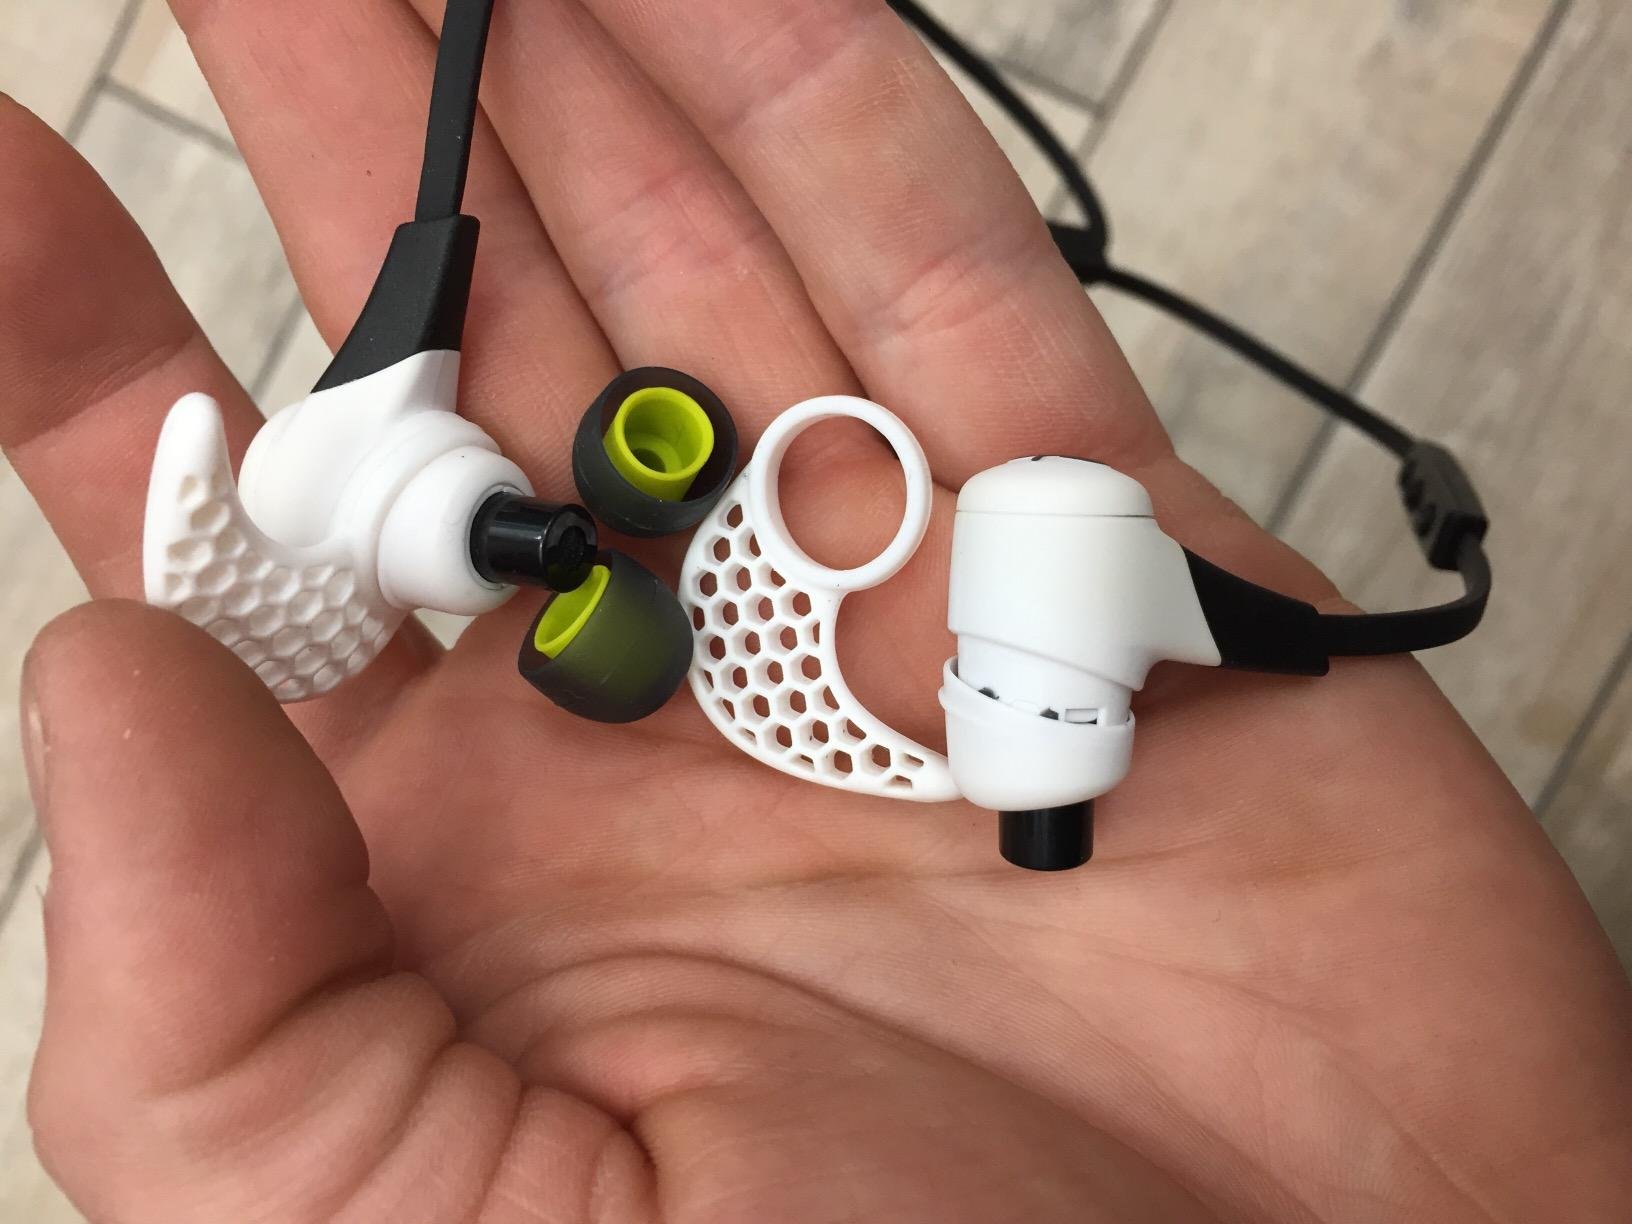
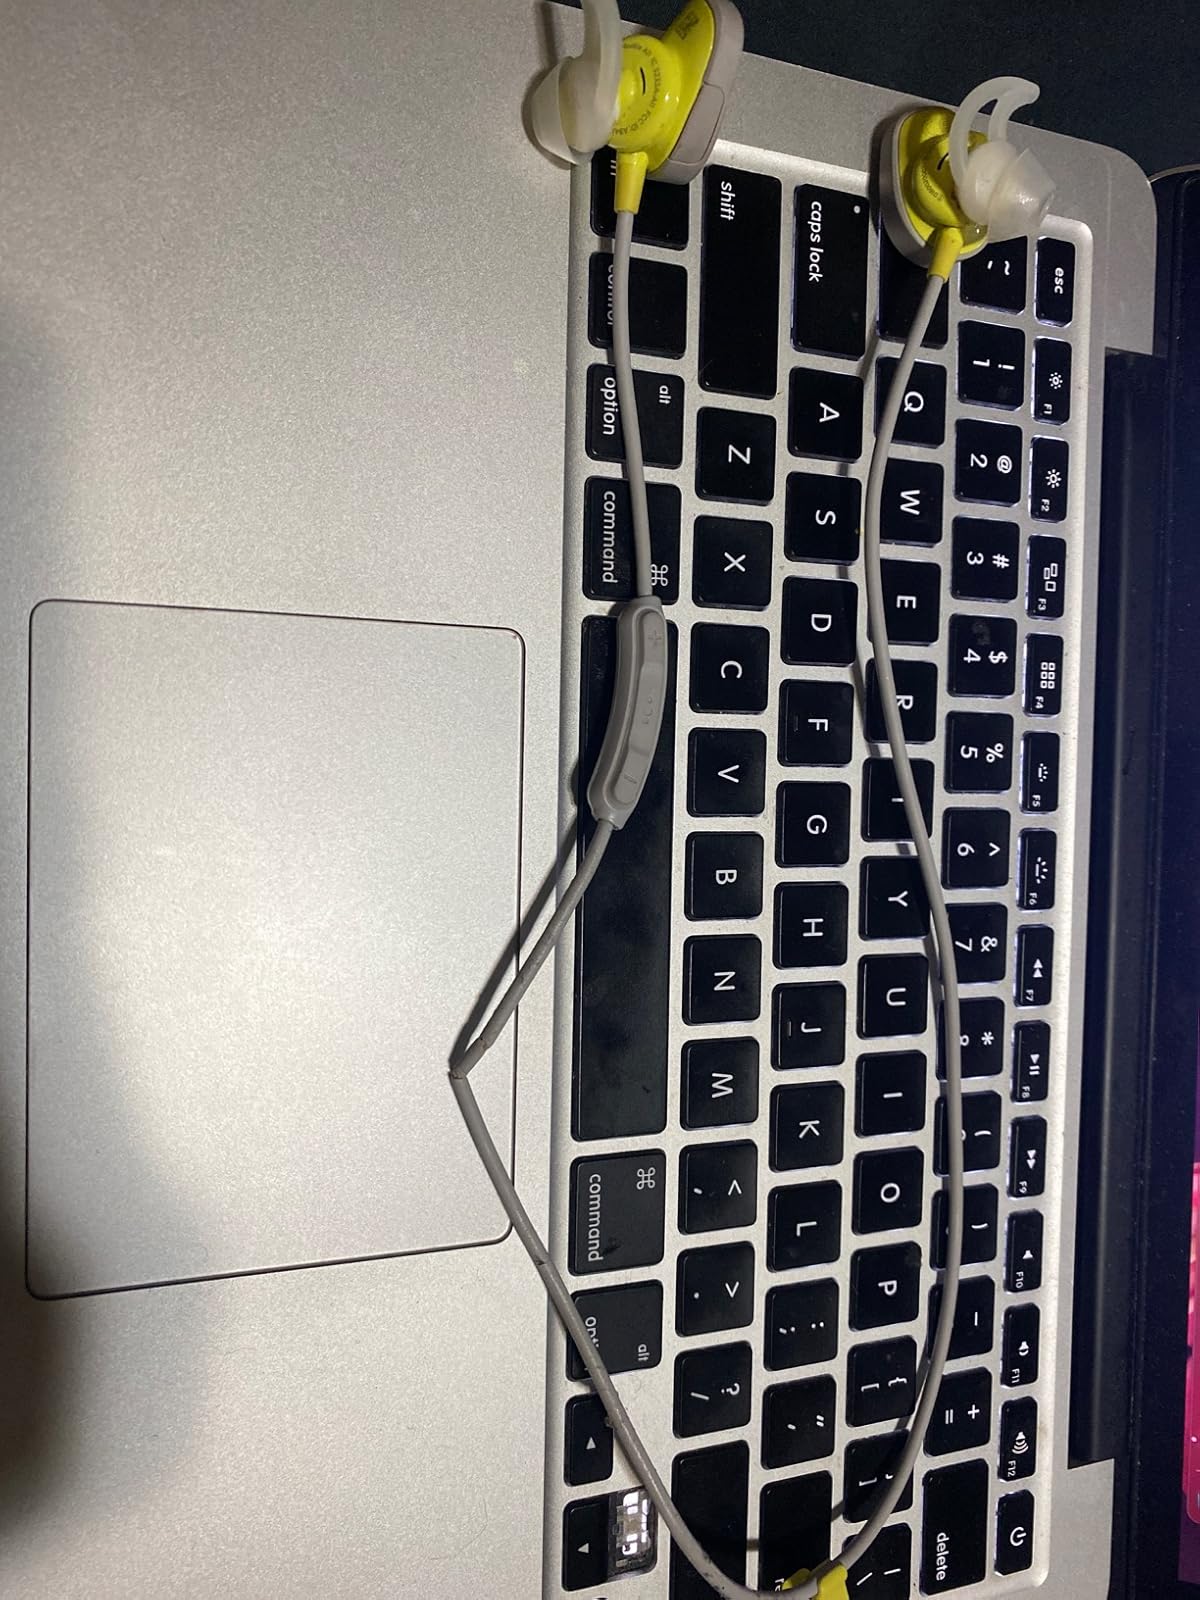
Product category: headphones
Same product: no